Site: saxony
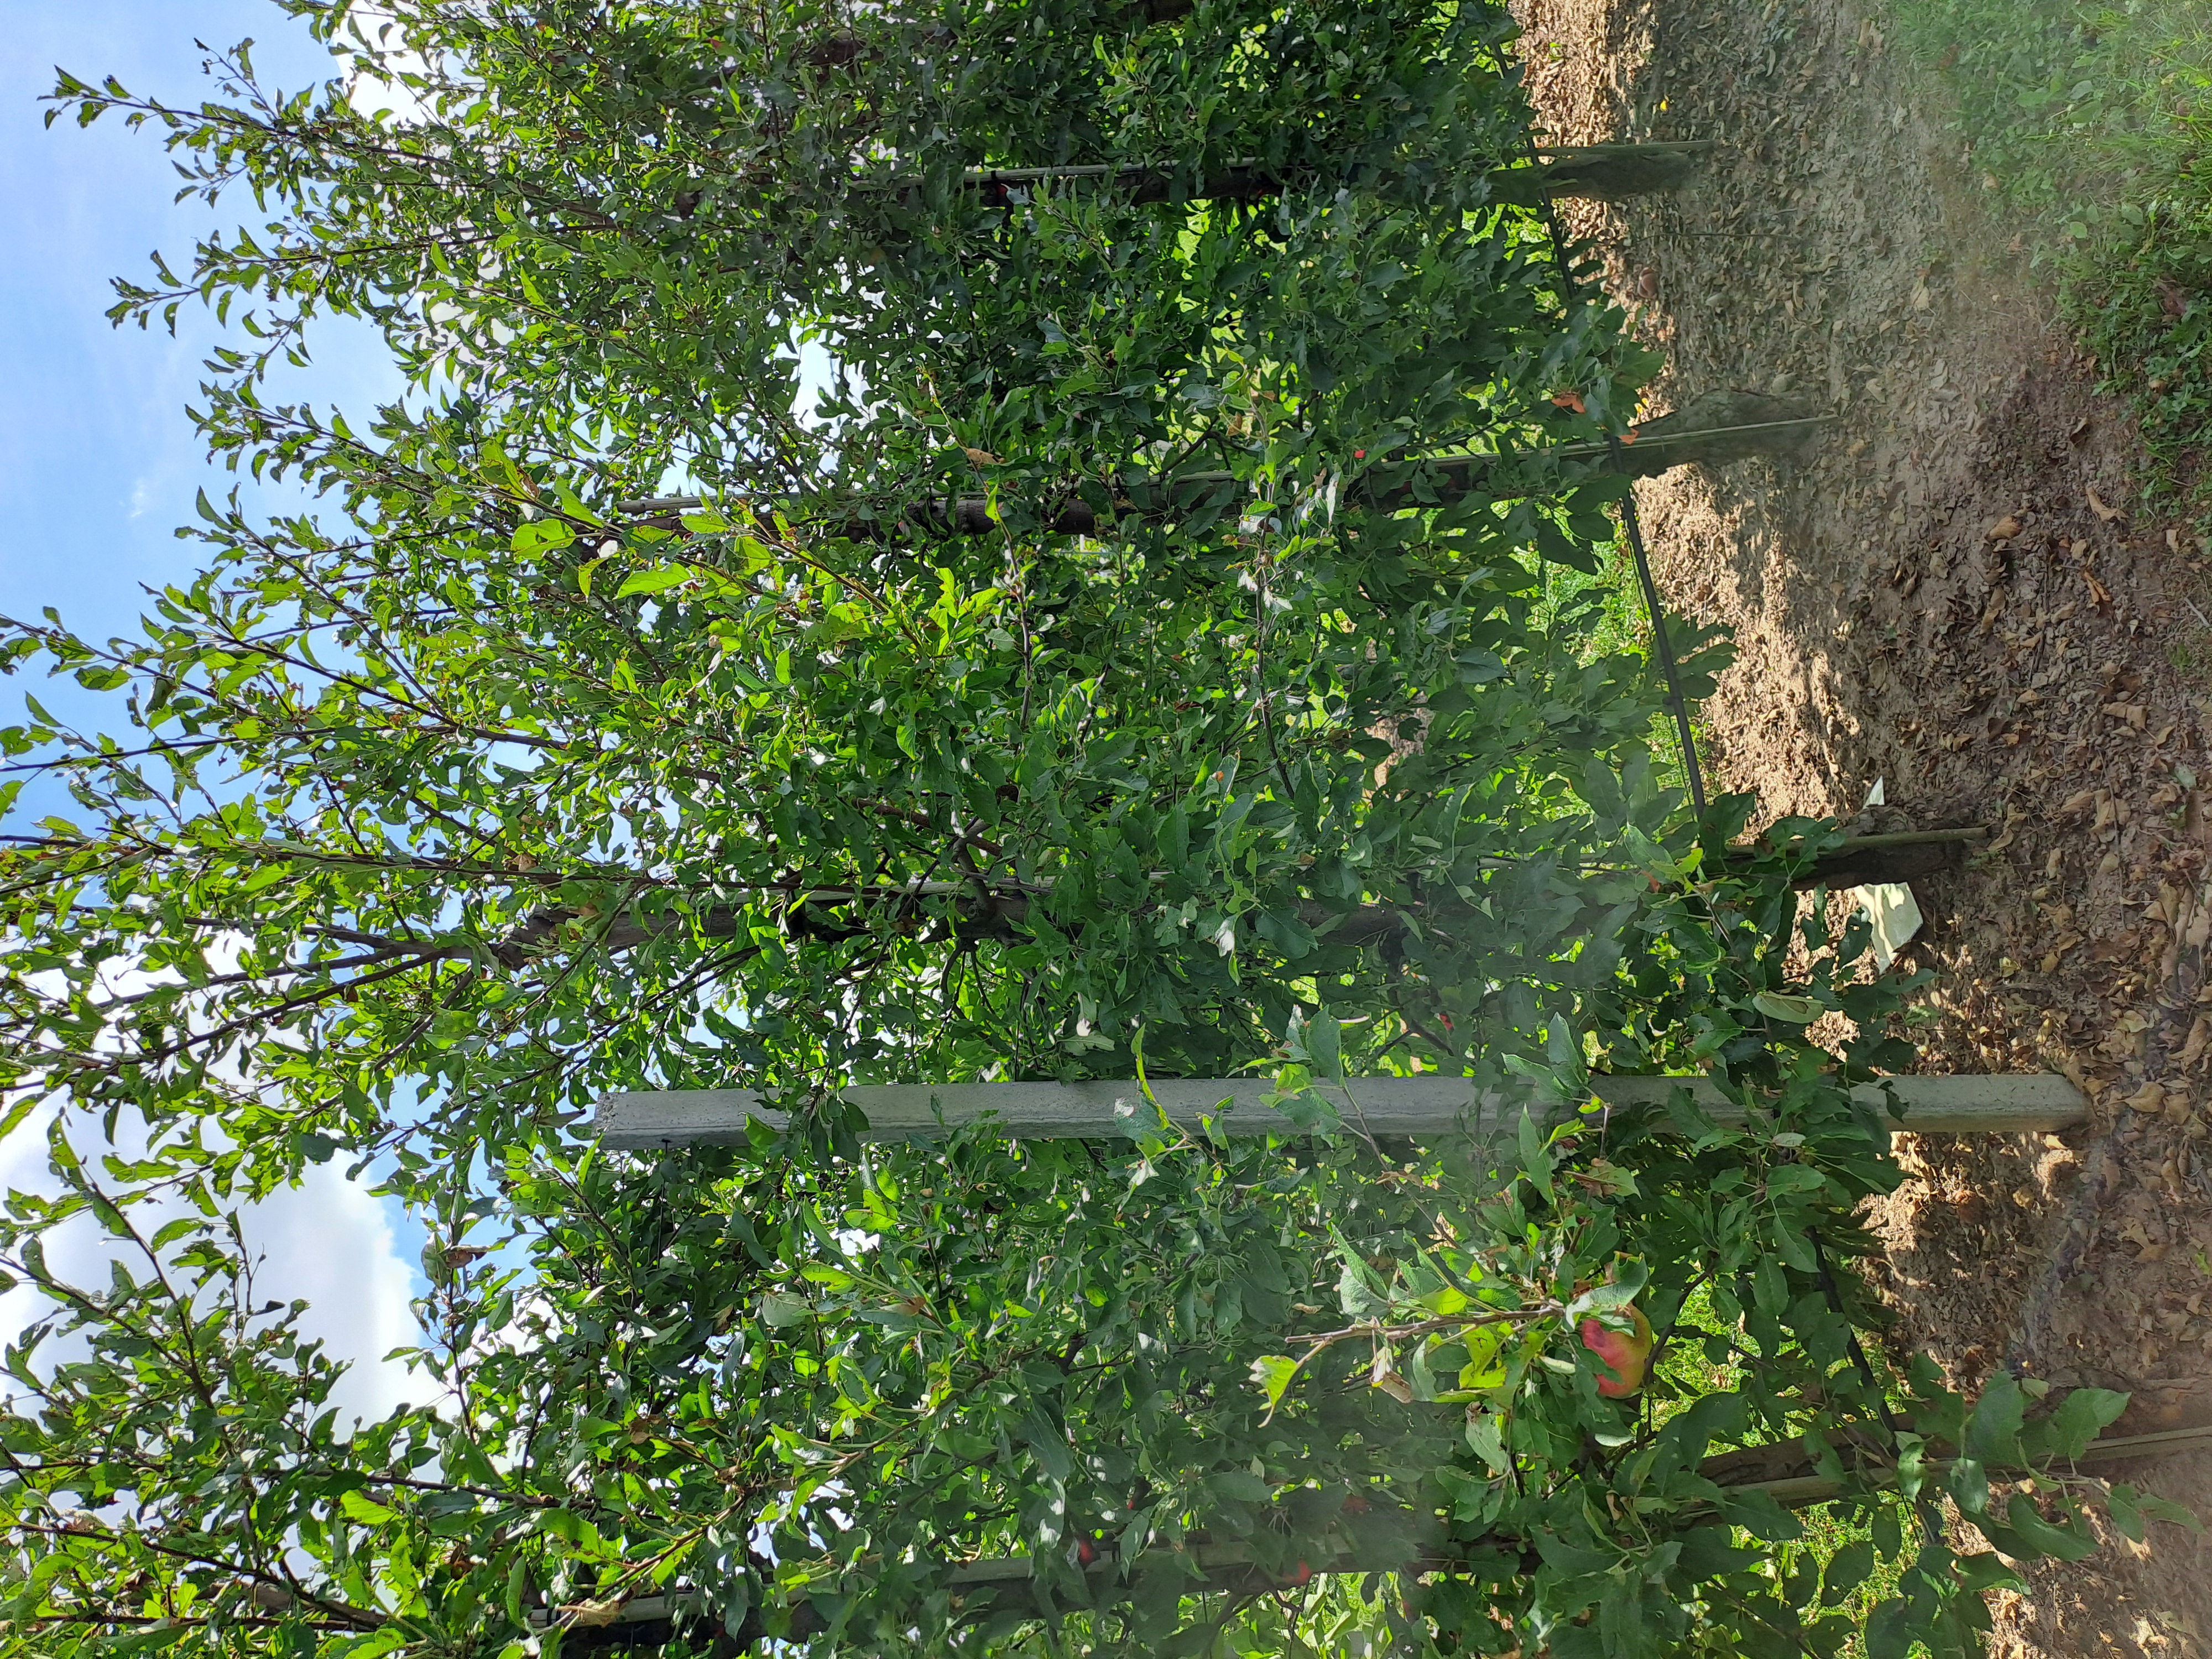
Growth stage (BBCH 85): Maturity of fruit and seed